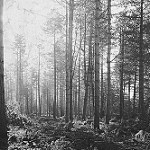
Label: B & W